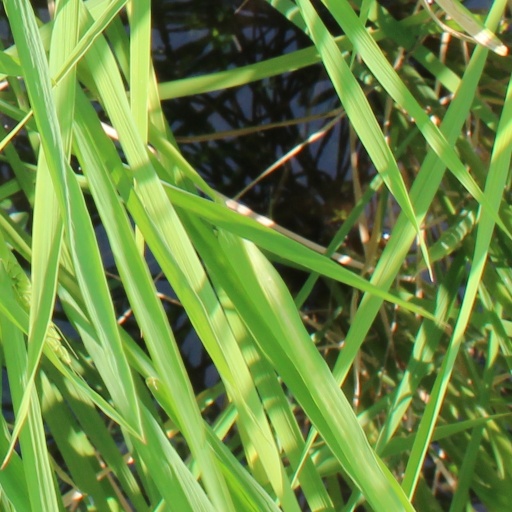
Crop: rice